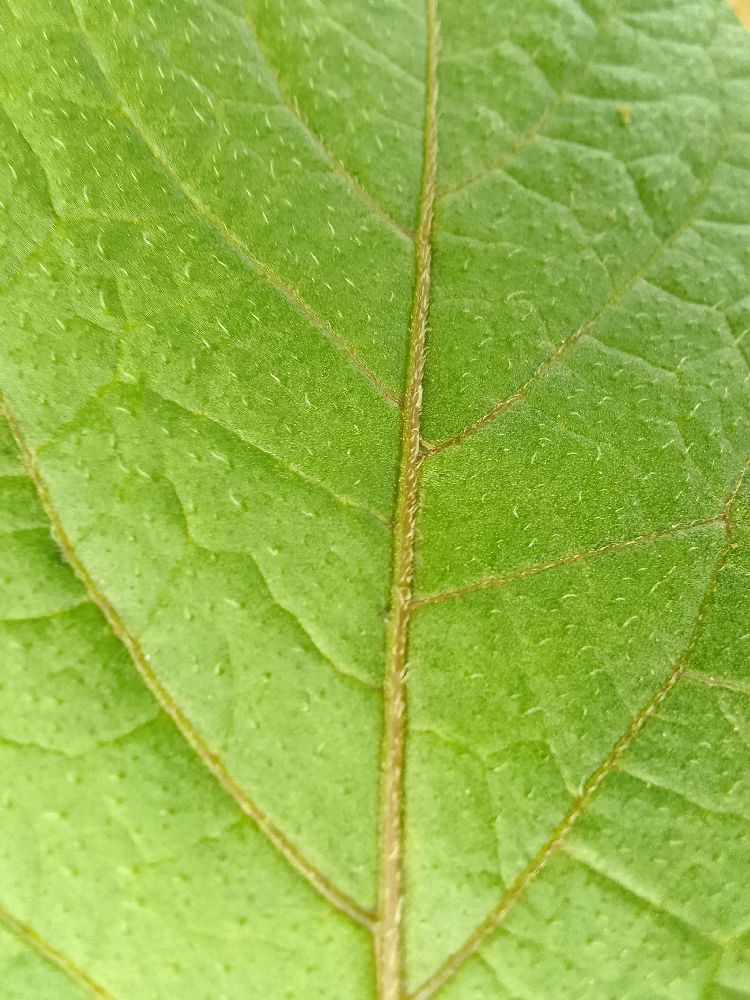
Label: Healthy